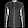
Label: Shirt